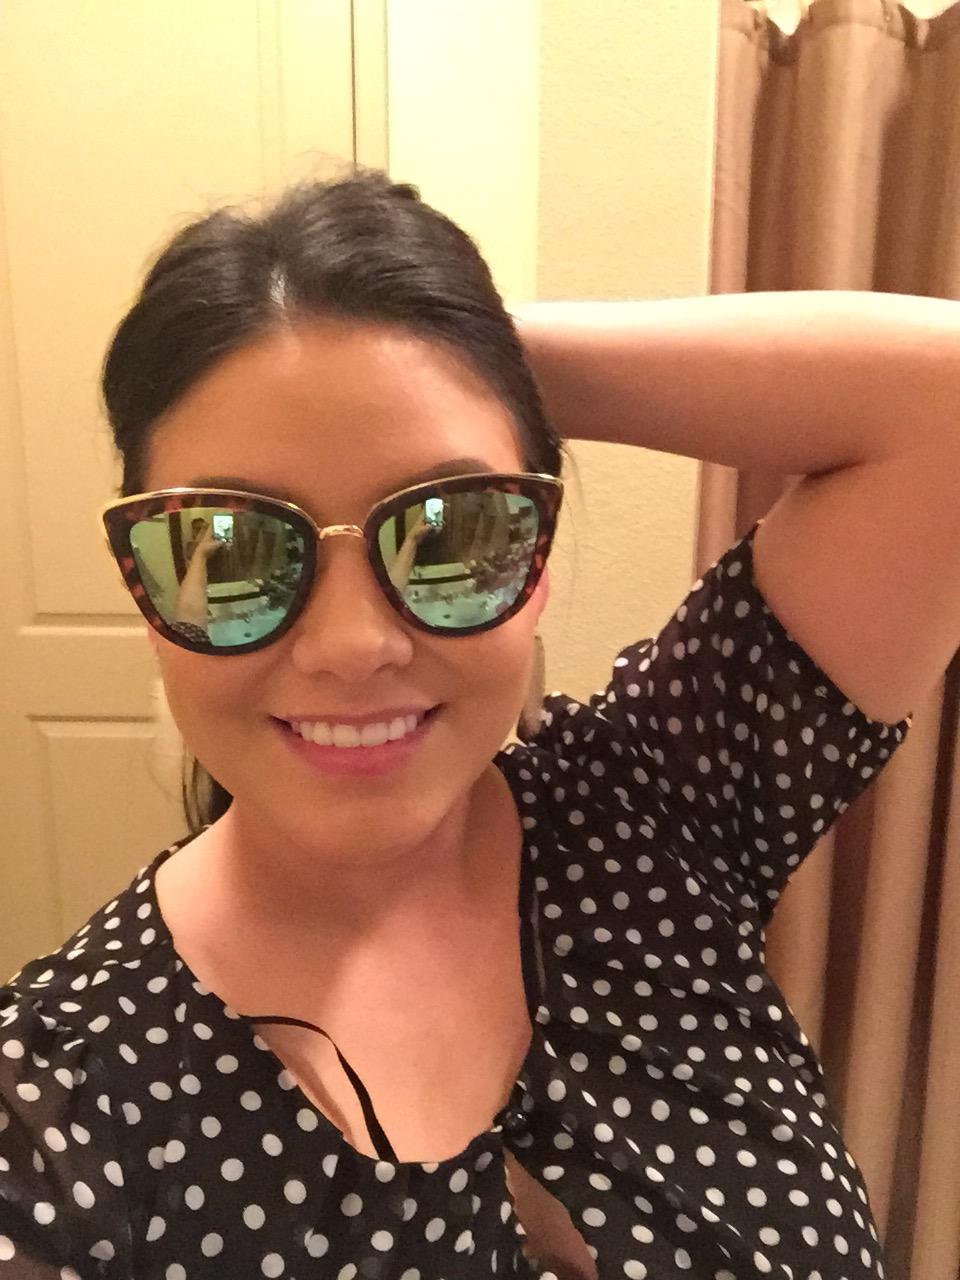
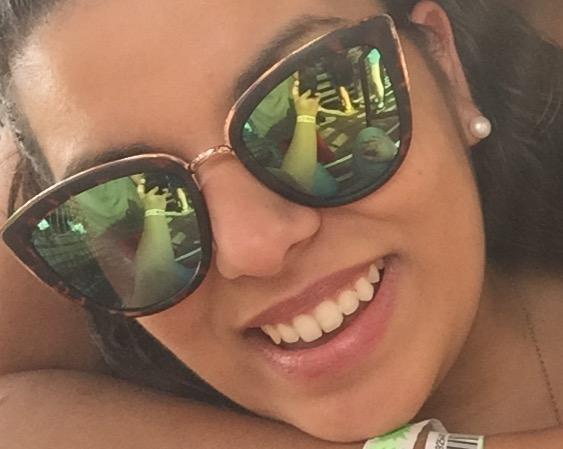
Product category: accessories_sunglasses
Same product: yes